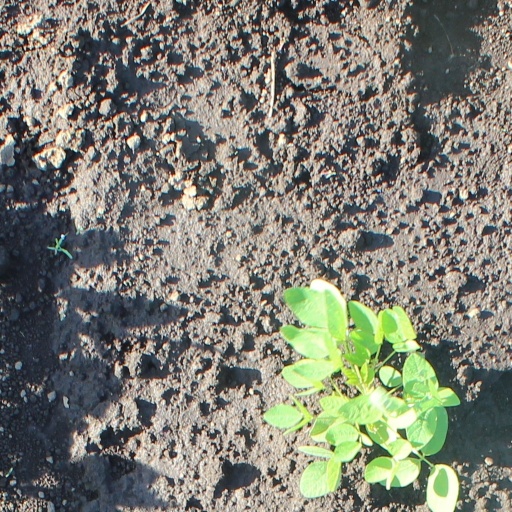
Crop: soybean